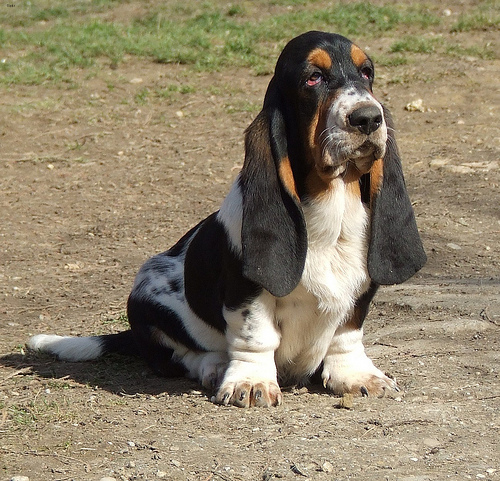
Breed: basset